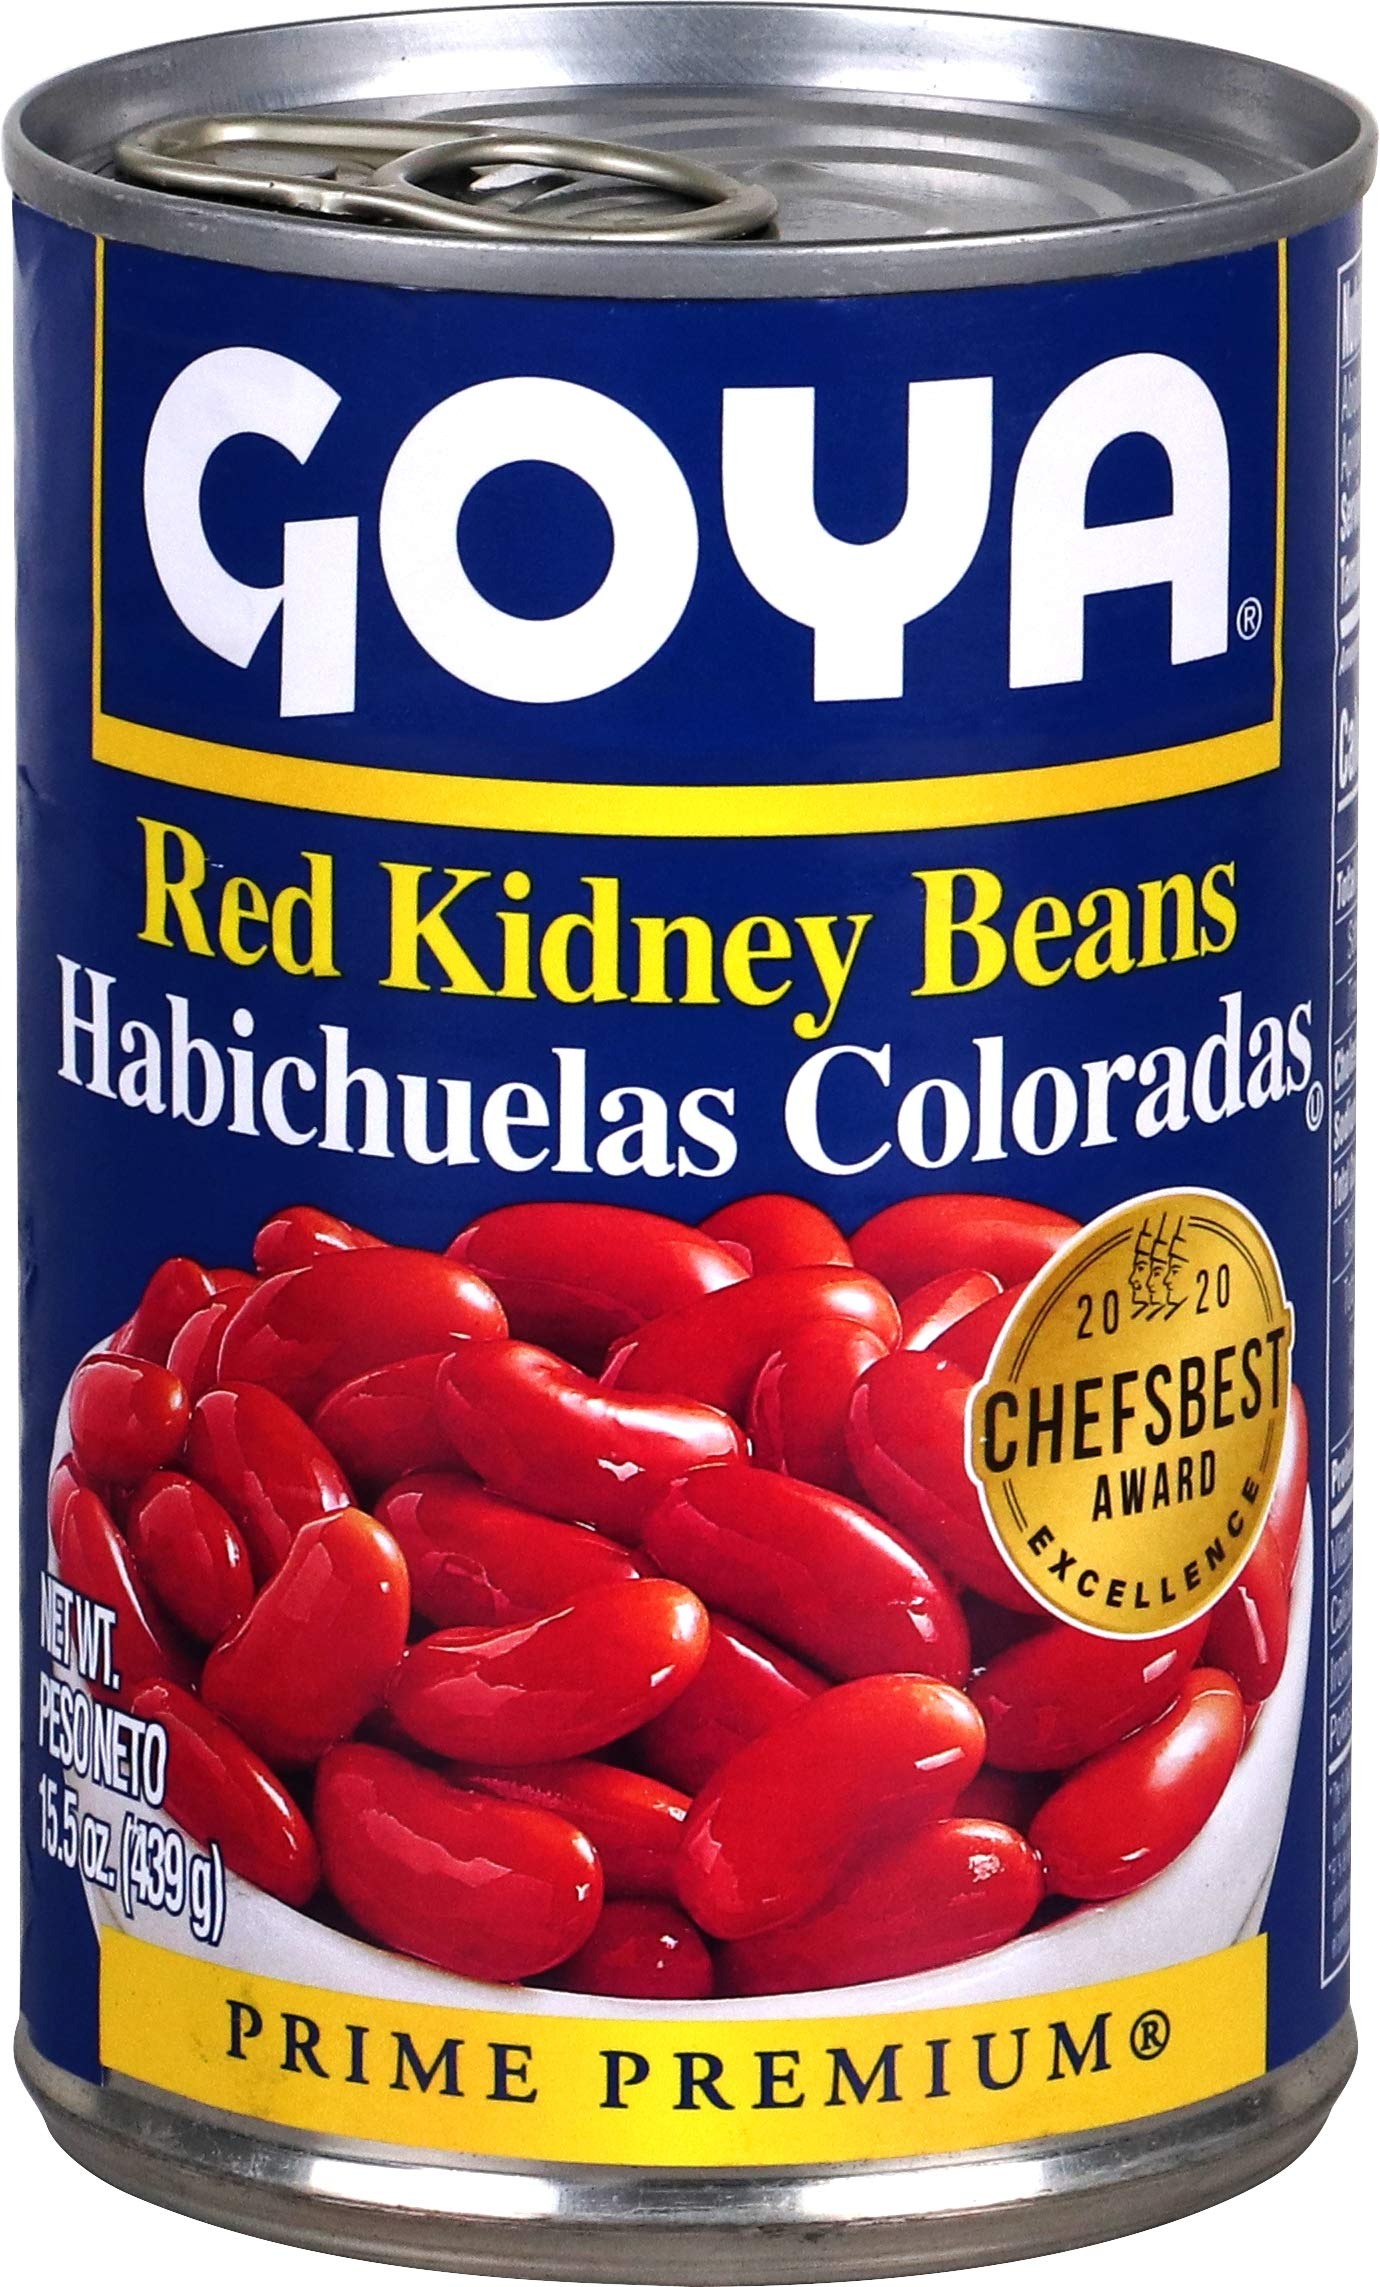
Item Name: Goya Red Kidney Beans, 15.5 Ounce
Bullet Point 1: SMOOTH RED KIDNEY BEANS | These delicious red kidney beans have a robust flavor and smooth texture. Use them to prepare delicious chili, soups, salads, and more plant-based dishes
Bullet Point 2: EXCELLENT DIET COMPATIBILITY | Gluten Free, Fat Free, No Sugar Added, Saturated Fat Free, 0g Trans Fat, Cholesterol Free and Kosher. Good Source of Fiber and Potassium. Beans contain Protein
Bullet Point 3: AWARD WINNING | Winners of the ChefsBest Excellence Award 2020 | Awarded to brands that surpass quality standards established by independent professional chefs | If it's Goya… it has to be good!
Bullet Point 4: CONVENIENT | GOYA Canned Red Kidney Beans are a perfect fit for a busy lifestyle. Use the Easy Open Lid, then season, heat and serve
Bullet Point 5: ONE 15.5 OZ CAN | Single unit 15.5 oz can also available on Prime Pantry
Value: 15.5
Unit: Ounce

Price: 1.59